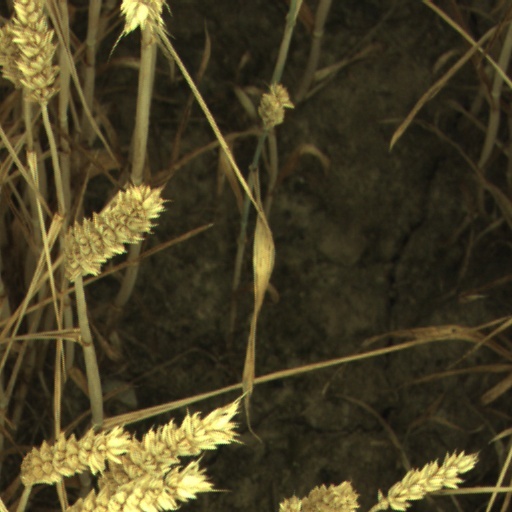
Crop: wheat